Jimmy Marks (RAF officer)

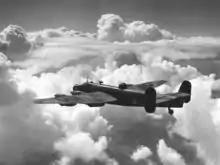
The Halifax bomber

On 1 September 1941 Marks was promoted to the acting rank of squadron leader. He was transferred to No. 35 Squadron and was trained on one of the new four engine bombers, the Handley Page Halifax. Marks again received the rating for flying and navigation of "exceptional". In March 1942, Marks was made wing commander and given command of No. 35 Squadron. On 30 March he led the squadron in a low level attack against the German battleship "Tirpitz" in the Norwegian Fættenfjord. The ship was heavily defended by flak emplacements, but Marks pressed on in his attack. He led a second attack against the ship on the night of 27/28 April. For these actions he was awarded a Bar to his DSO. Over the spring Marks led the squadron in raids against Essen and Hamburg. He had completed more than fifty operational sorties by the age of 23.